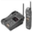
Label: telephone